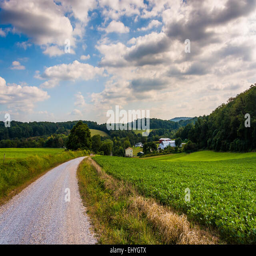
cloudy sky over a dirt road and farm fields